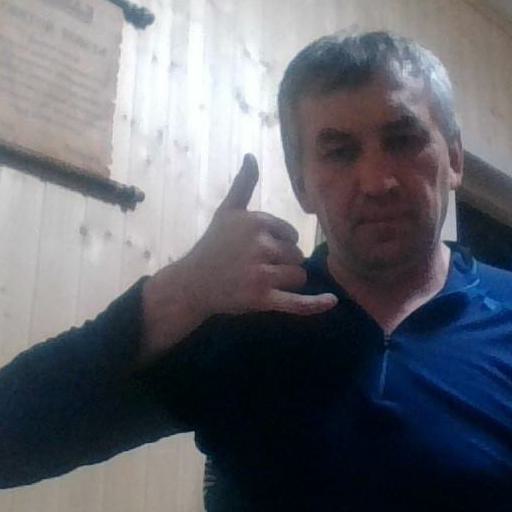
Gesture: call